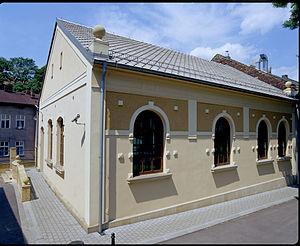
La synagogue d'Oświęcim, souvent appelée synagogue d'Auschwitz, est la seule synagogue en activité dans la ville d'Oświęcim en Pologne. Son nom exact, tel qu'employé couramment avant la Seconde Guerre mondiale est Chevra Lomdei Mishnayot. Située au 5 place du Père Jan Skarbka, anciennement intersection entre la rue de l'Église et la place de l'Hôpital, elle fait maintenant partie du Musée national Auschwitz-Birkenau.